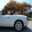
Label: automobile